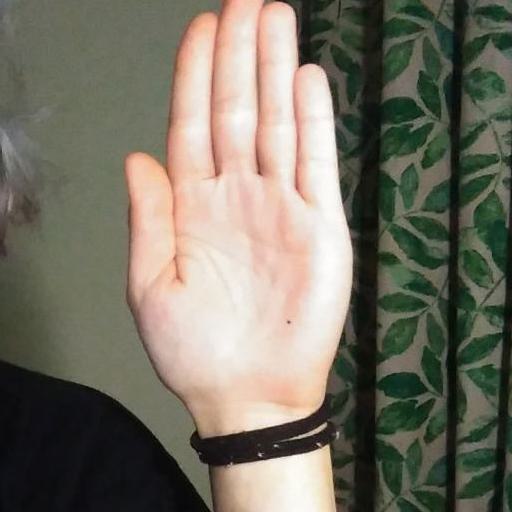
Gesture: stop